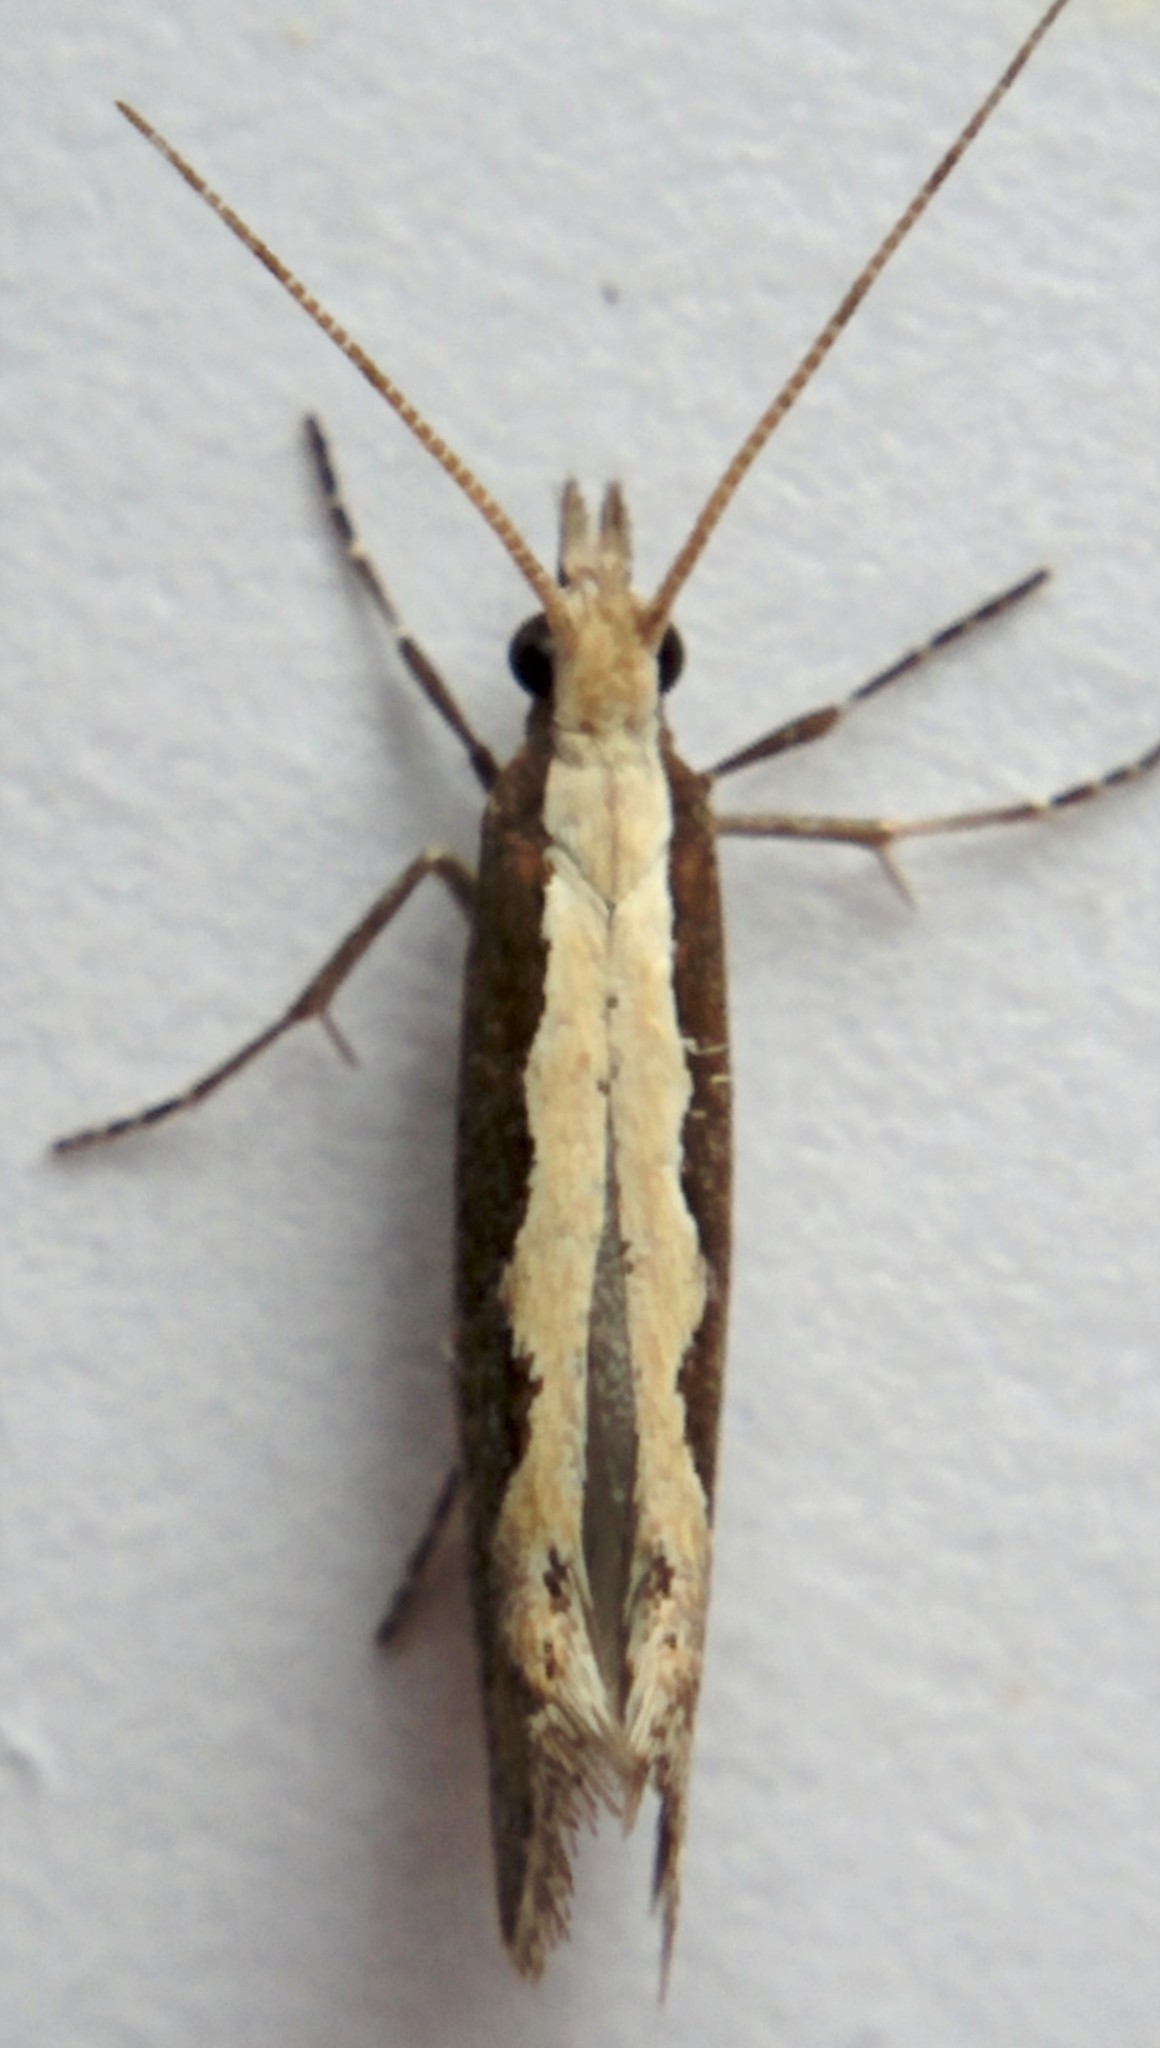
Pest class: diamondback_moth